Cash coins in Indonesia

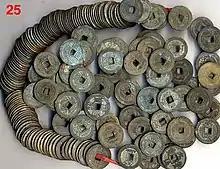
Cash coins found in Indonesia.

The cash coins of Indonesia (or ) was a historical currency in Indonesia based on Chinese imperial coinage during the Tang dynasty era (dynasty based in Mainland China). It was introduced by the Chinese traders, but did not become popular in Indonesia until Singhasari defeated the Mongol Empire in 13th century. Chinese cash coins continued to circulate in Indonesian archipelago for centuries; when the Ming dynasty banned trade with the region, many local rulers started creating their own imitations of Chinese cash coins which were often thinner and of inferior quality. Cash coins produced in Indonesia were made from various materials such as copper-alloys, lead, and most commonly tin.